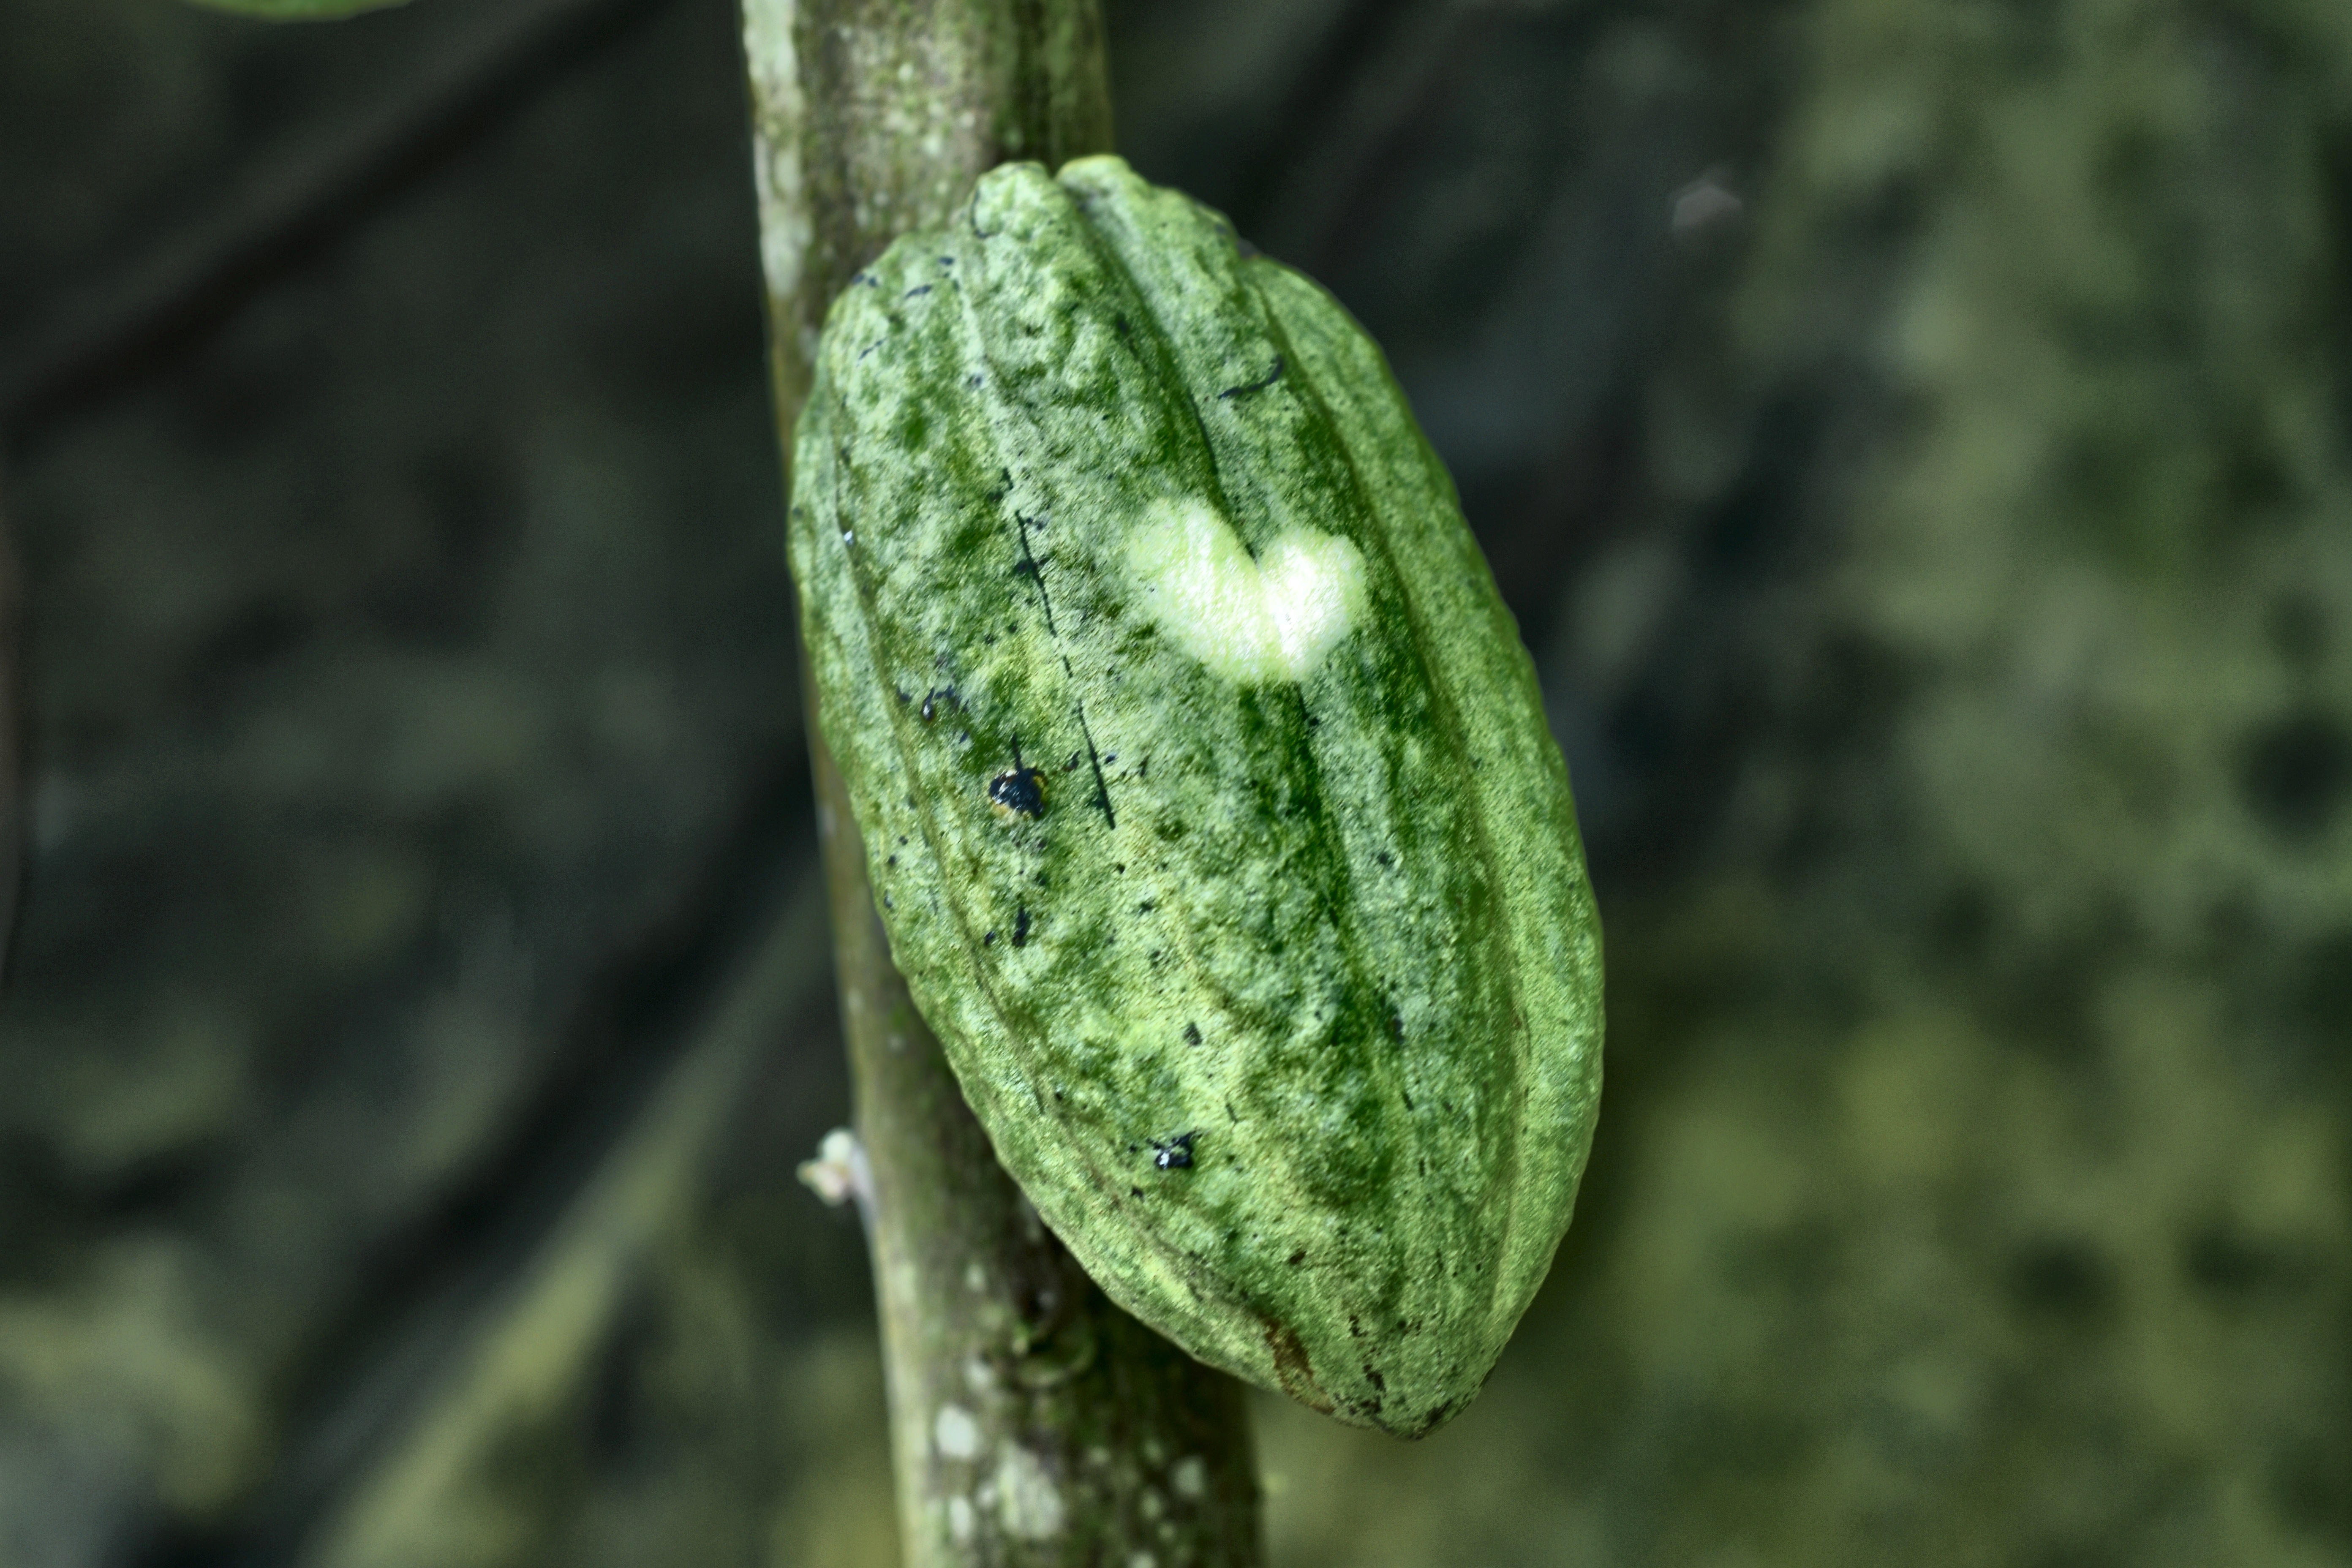
Maturity: unmature
Variety: Guiana